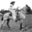
Label: horse